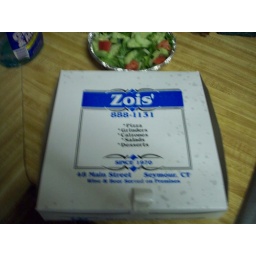
Small cheese pizza in its box with a small tossed salad.Zois' Pizza Palace48 Main StreetSeymour, CT 06483